Energy in South Africa

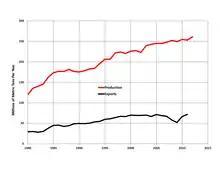
South Africa coal production (red) and exports (black)

Eskom is a South African electricity public utility, established in 1923 as the Electricity Supply Commission (ESCOM) and also known by its Afrikaans name Elektrisiteitsvoorsieningskommissie (EVKOM), by the government of the Union of South Africa in terms of the Electricity Act (1922). Eskom represents South Africa in the Southern African Power Pool.